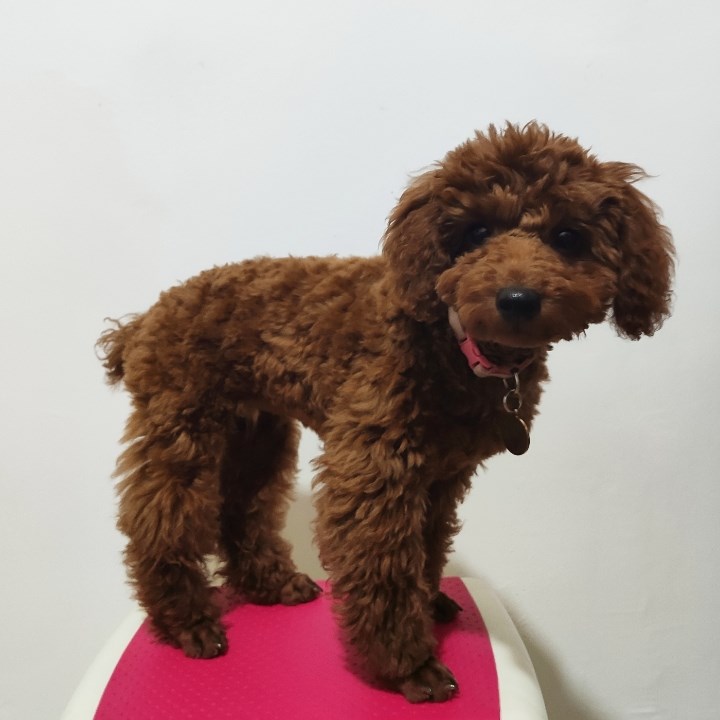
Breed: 2925-n000114-toy_poodle